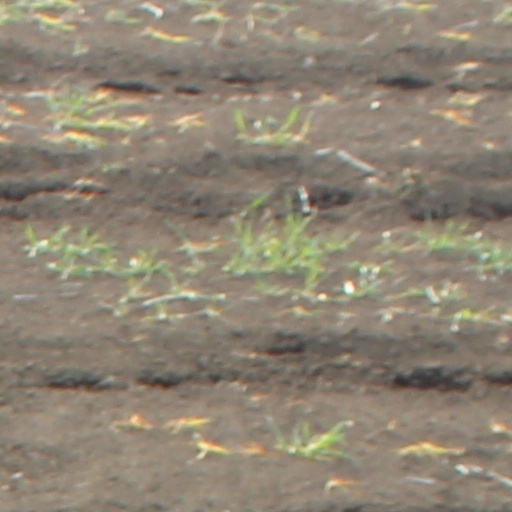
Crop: wheat